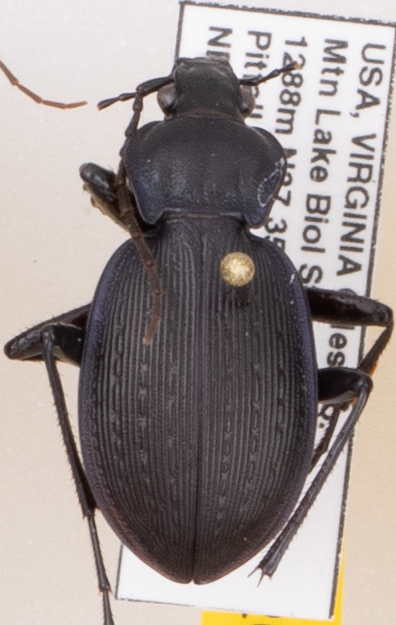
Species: Carabus goryi
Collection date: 2019-07-16
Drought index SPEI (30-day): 0.274
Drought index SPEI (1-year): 2.09
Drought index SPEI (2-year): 2.09